Wilbur Soot

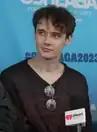
Gold during a 2023 interview at Osheaga

William Patrick Spencer Gold (born 14 September 1996), also known professionally as Wilbur Soot, is an English YouTuber and musician. He first became known in 2017 for his work with the group comedy YouTube channel SootHouse, where he made recurring appearances and was the lead editor and a co-founder. He later started his own channel, Wilbur Soot, in March 2019.